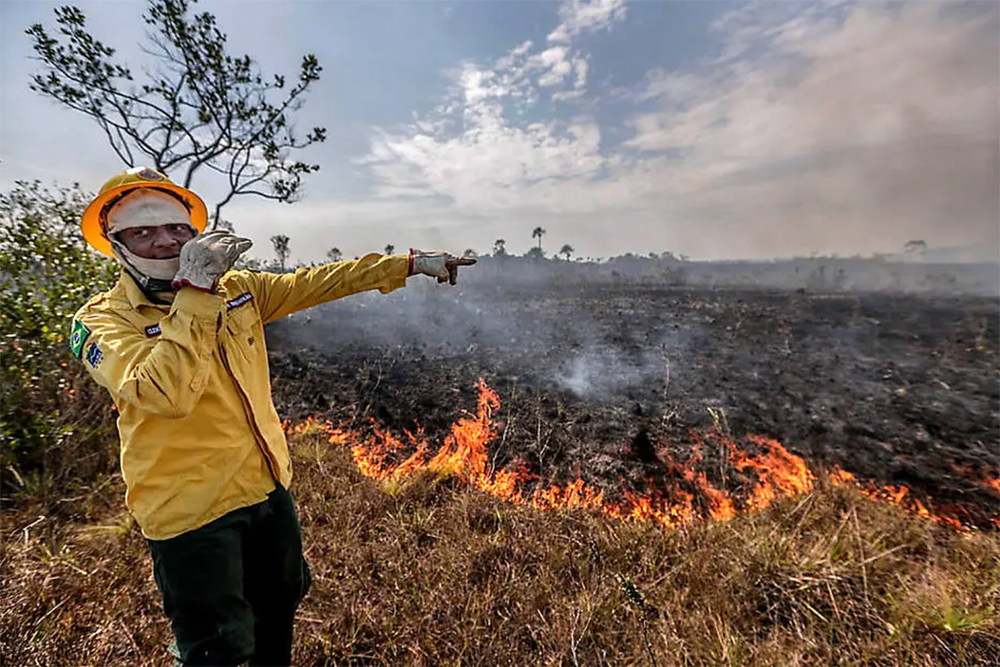
Fire: yes
Smoke: yes